Aerobic vaginitis

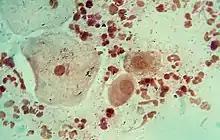
A typical case of aerobic vaginitis; absence of lactobacilli, presence of para-basal epithelial cells, and pus cells. Gram-positive cocci and Gram-negative bacilli are also present. (Gram stain)

The diagnosis is based on microscopic criteria. Ideally, phase-contrast microscopy is used with a magnification of 400x (high-power field) or by Gram stain. For scoring purposes, along with the relative number of leucocytes, percentage of toxic leucocytes, background flora, and proportion of epitheliocytes, lactobacillary grade must be evaluated: